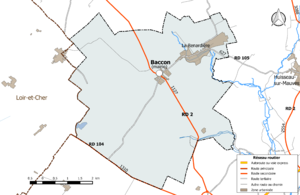
Carte du réseau routier de la commune de fr:Baccon.
Baccon est une commune française située dans le département du Loiret en région Centre-Val de Loire.